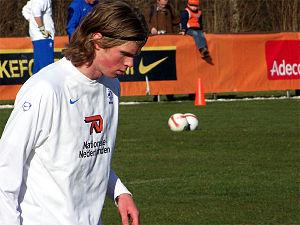
Kees Luijckx est un footballeur néerlandais né le 11 février 1986 à Castricum.